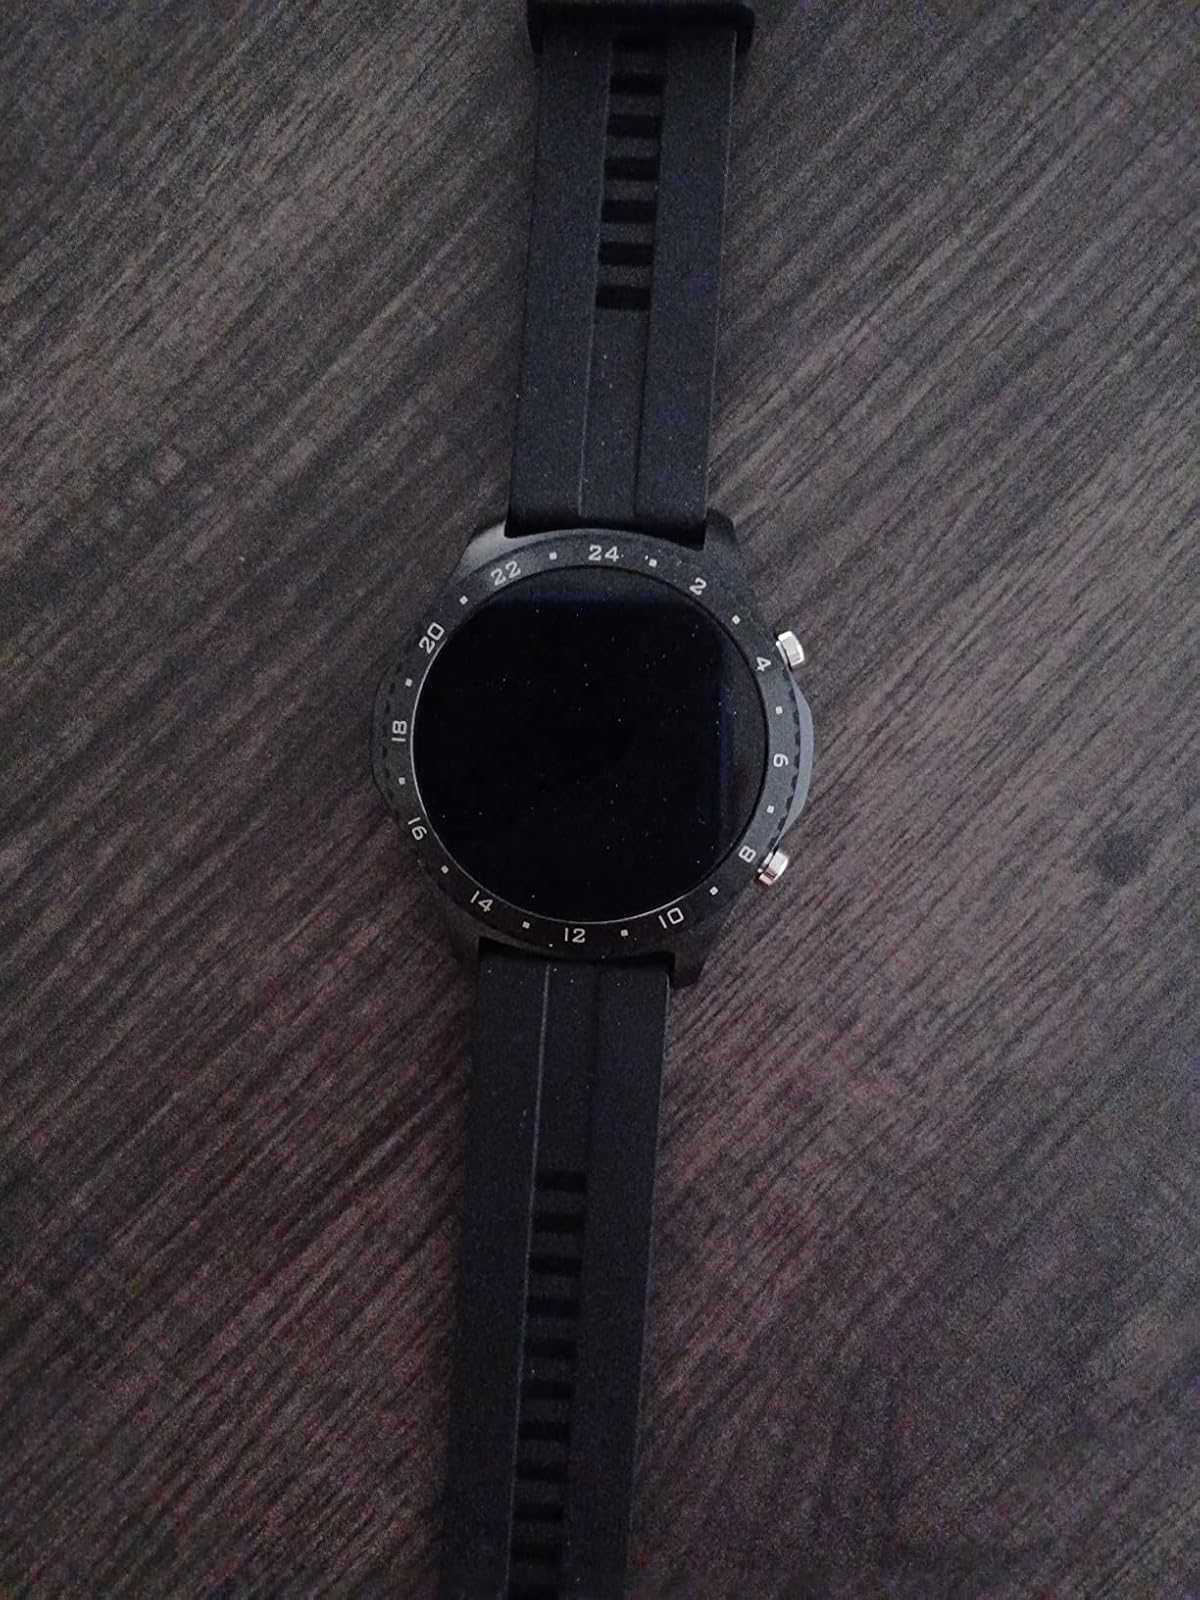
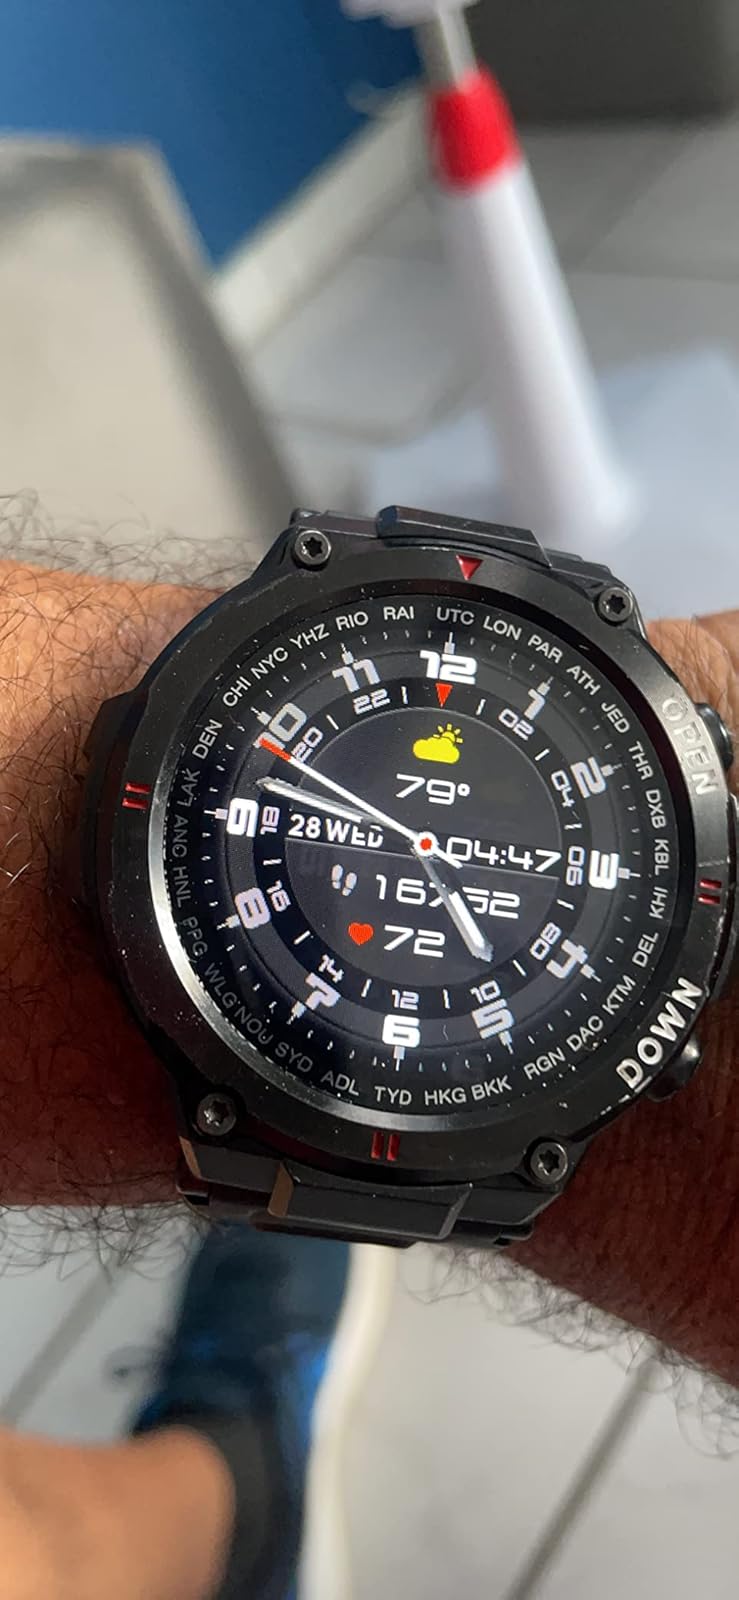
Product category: smartwatch
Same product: no